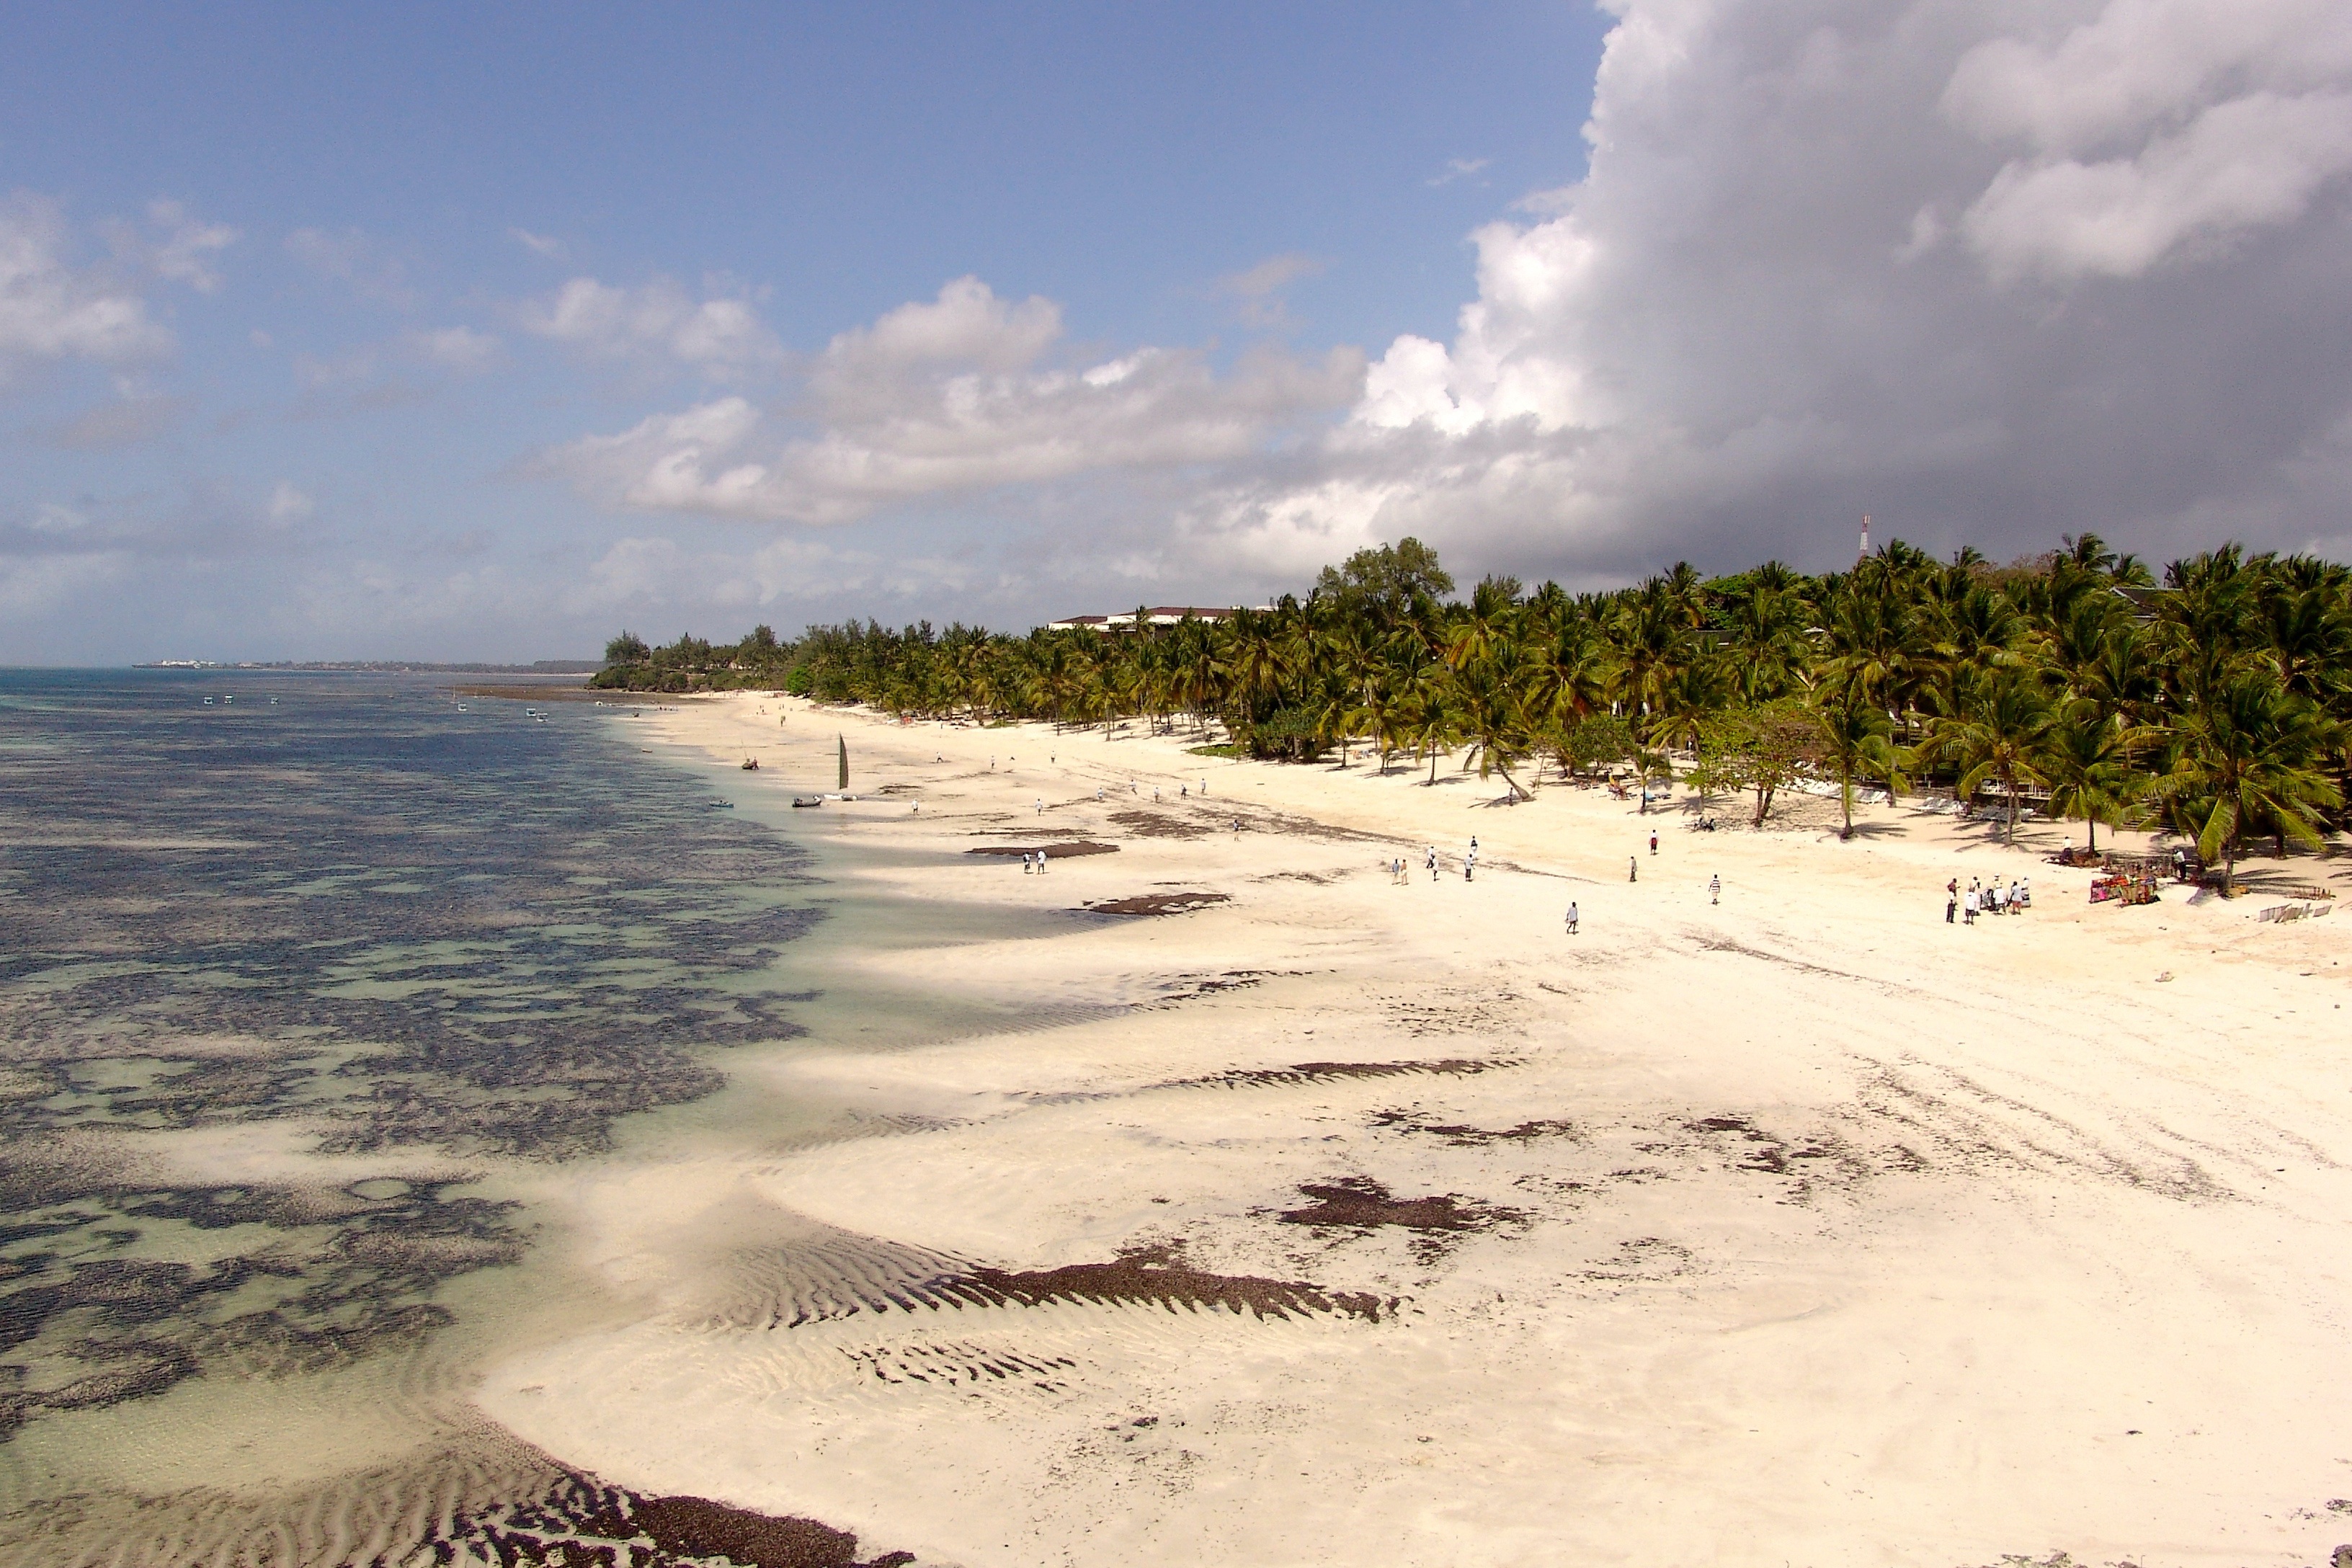
beach, sea, coast, water, nature, sand, ocean, dune, shore, wave, view, travel, swim, africa, holiday, bay, material, body of water, habitat, cape, indian ocean, sand beach, natural environment, wind wave